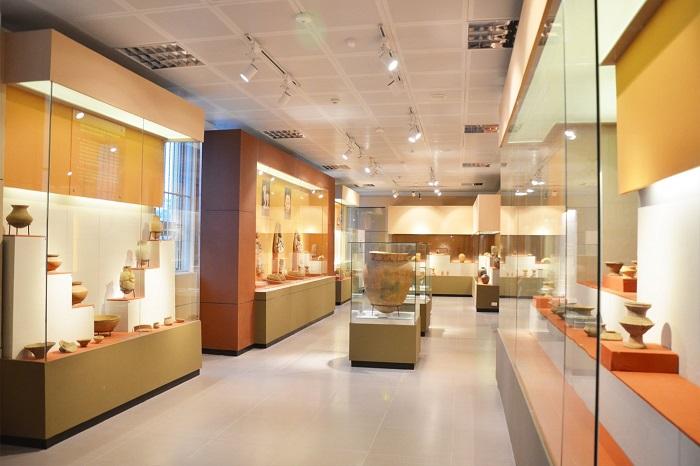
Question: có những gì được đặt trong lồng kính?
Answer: có những cổ vật được trưng bày trong lồng kính